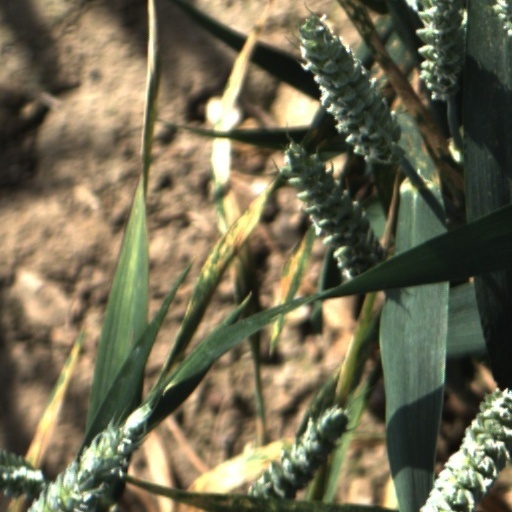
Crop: wheat